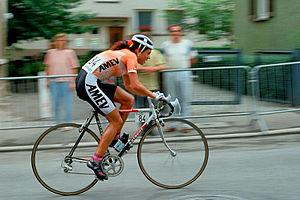
L'équipe cycliste Farm Frites-Hartol est une ancienne équipe cycliste professionnelle féminine néerlandaise. Elle est dirigée par Michael Zijlaard. La leader de l'équipe est son épouse Leontien van Moorsel. À partir de 2002, la spécialiste des classiques Mirjam Melchers rejoint l'équipe. En six ans d'existence, l'équipe fait quatre fois partie des trois meilleures formations mondiales.
Le cyclisme recouvre plusieurs notions concernant la bicyclette : il est d'abord une activité quotidienne pour beaucoup, un loisir pour d'autres, enfin un sport proposant des courses selon plusieurs disciplines : l'école de cyclisme, le cyclisme sur route, le cyclisme sur piste, le cyclo-cross, le vélo tout terrain, le BMX, le cyclisme en salle et le polo-vélo. Le sport cycliste est réglementé au niveau mondial par l'Union cycliste internationale.
Leontine Martha Henrica Petronella « Leontien » van Moorsel, née le 22 mars 1970 à Boucle, est une coureur cycliste néerlandaise, qui a dominé le cyclisme dans les années 1990 et le début des années 2000. Elle est également connue sous son nom marié, Leontien Zijlaard-van Moorsel. Durant sa carrière, elle est sur route et sur piste quadruple championne olympique et décuple championne du monde. Elle est également détentrice du record de l'heure entre 2003 et 2015.